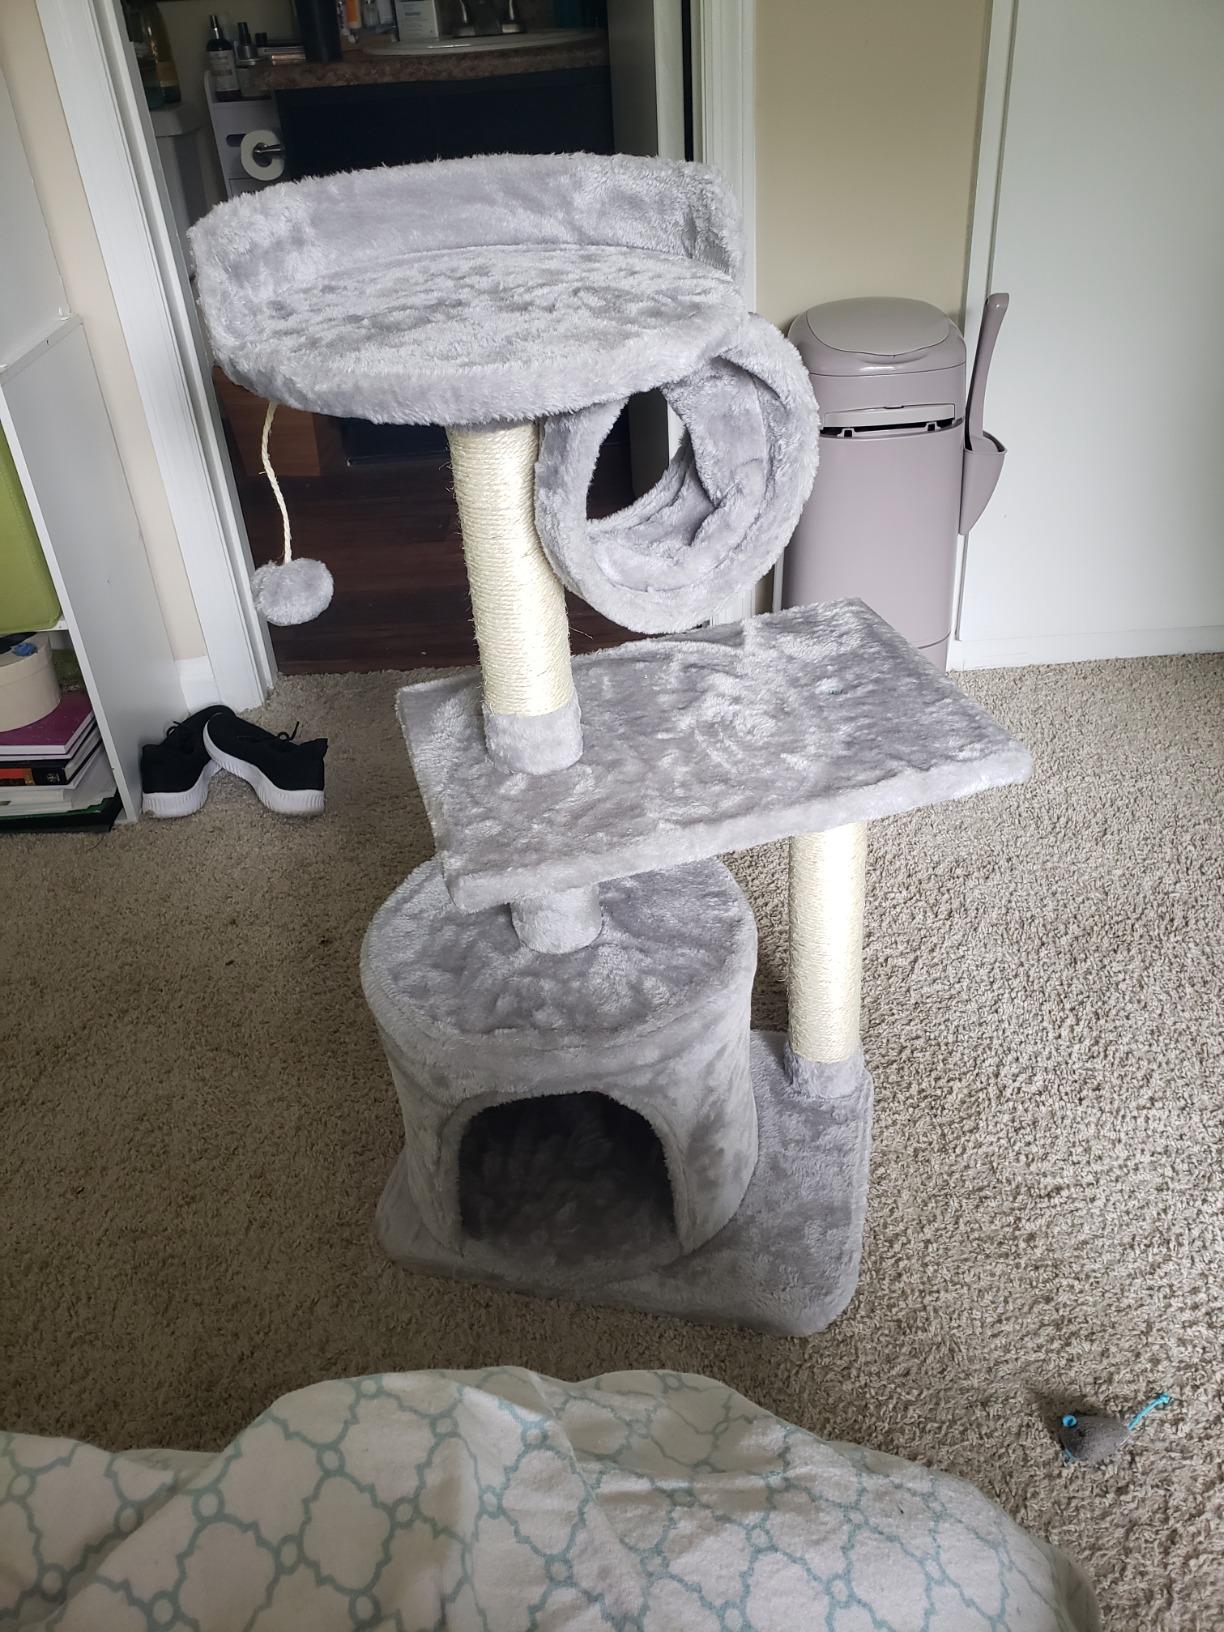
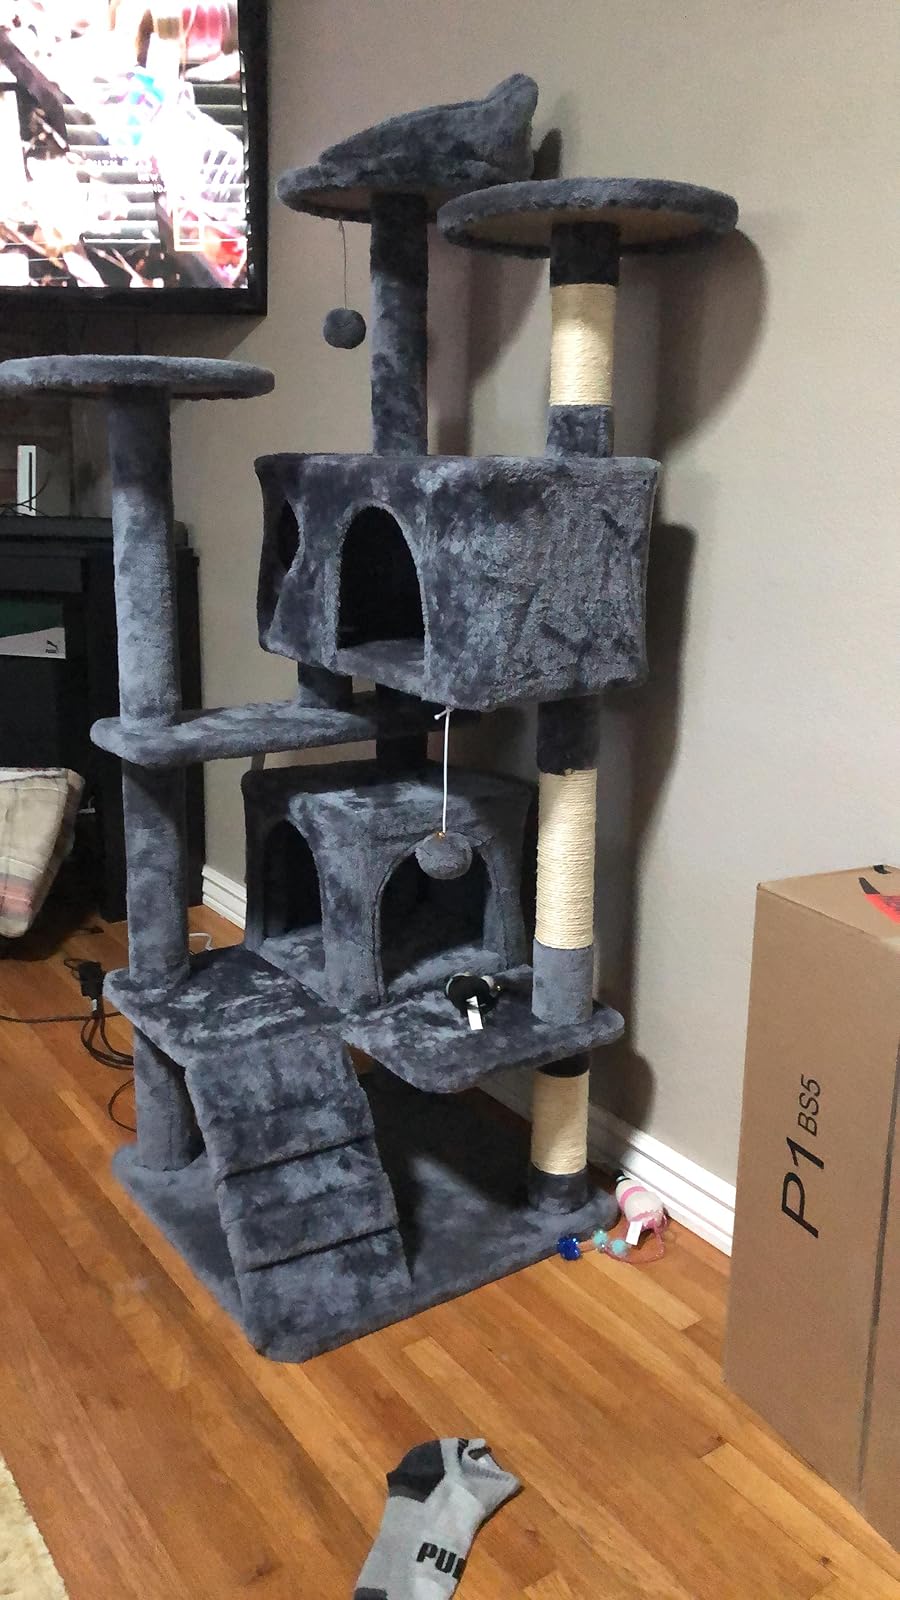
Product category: items_cat tree
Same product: no